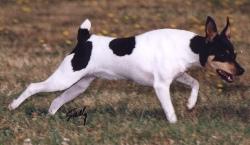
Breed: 237-n000095-toy_terrier